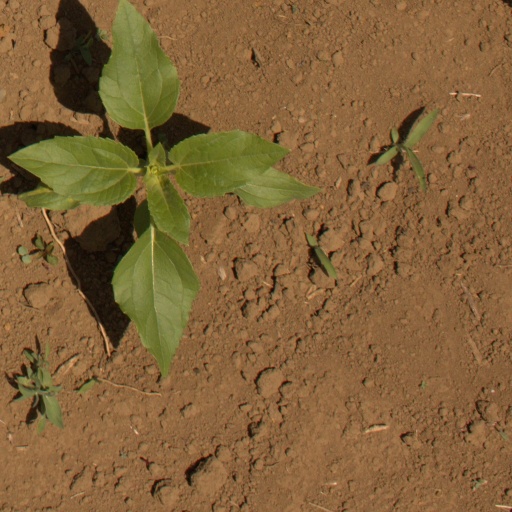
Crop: Jerusalem artichoke